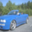
Label: automobile